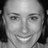
Emotion: happy